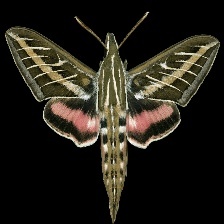
Species: WHITE LINED SPHINX MOTH